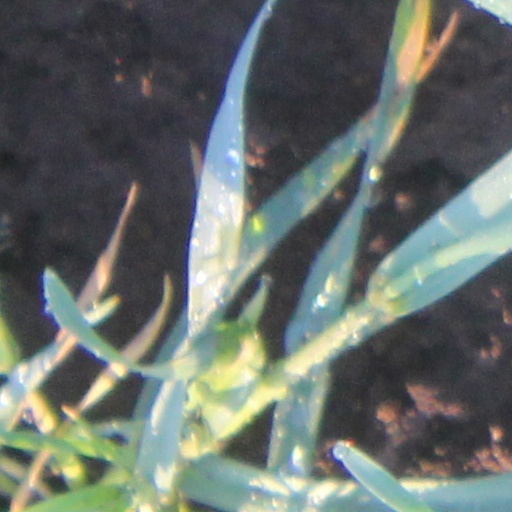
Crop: wheat